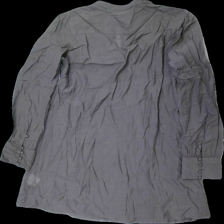
View: back
Type: Dress
Category: Ladies
Brand: Not in the list
Brand text on label: b.young
Colors: Grey
Material: 100% viskos
Pattern: Other
Cut: V-collar
Size: 40
Season: All
Damage: lite nopprigt
Damage location: middle left
Damage 2: lite nopprigt
Damage 2 location: middle right
Price range: <50
Recommended usage: Reuse
Description: klänning med mönster